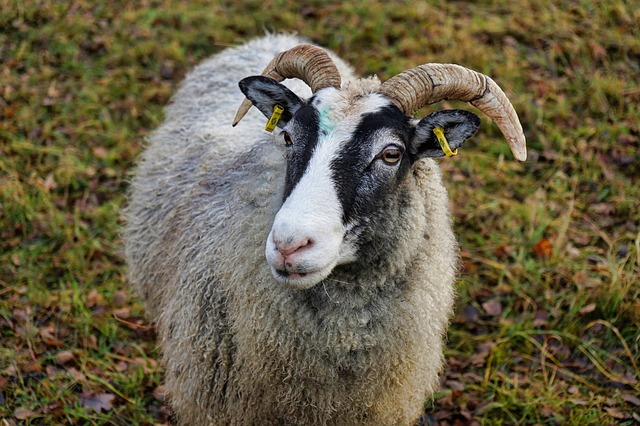
Label: pecora